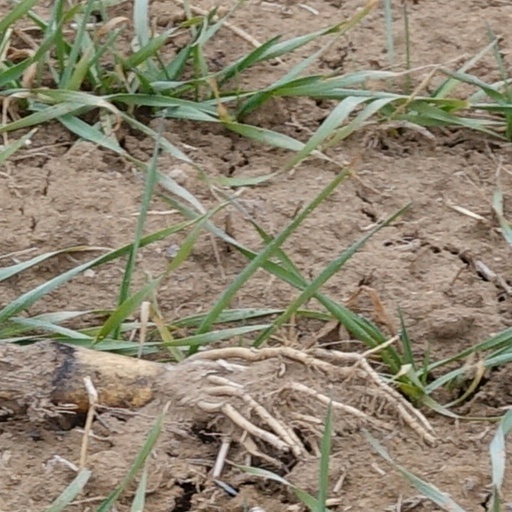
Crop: wheat